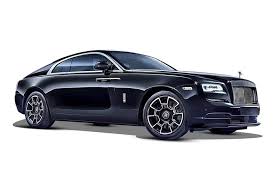
Label: noambulance